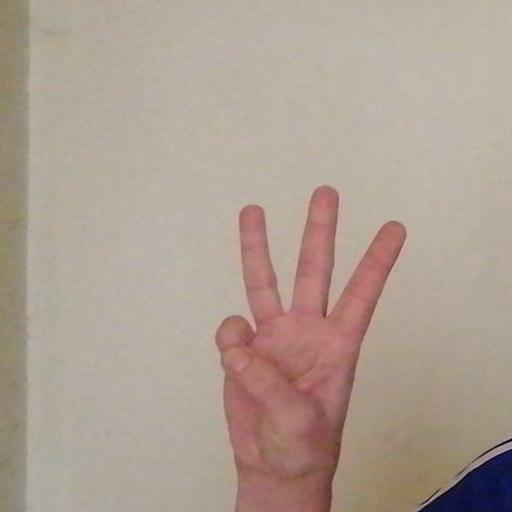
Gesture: three